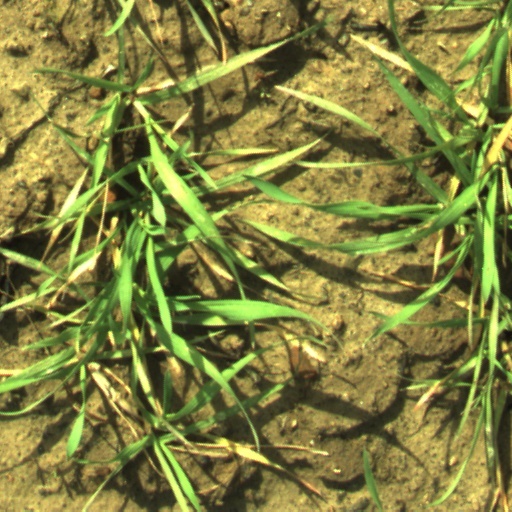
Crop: wheat